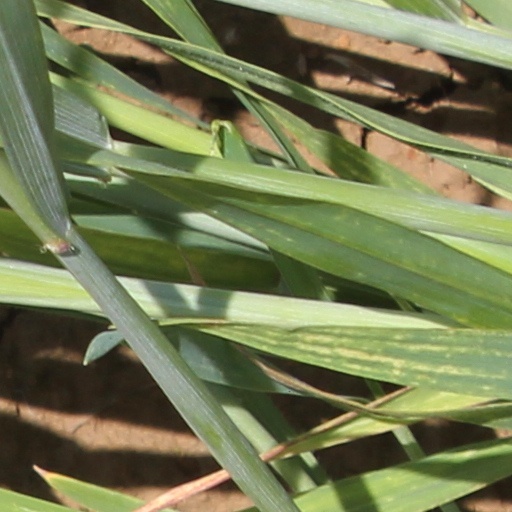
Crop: wheat